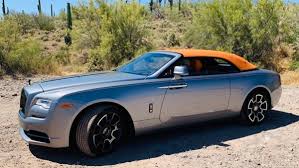
Label: noambulance